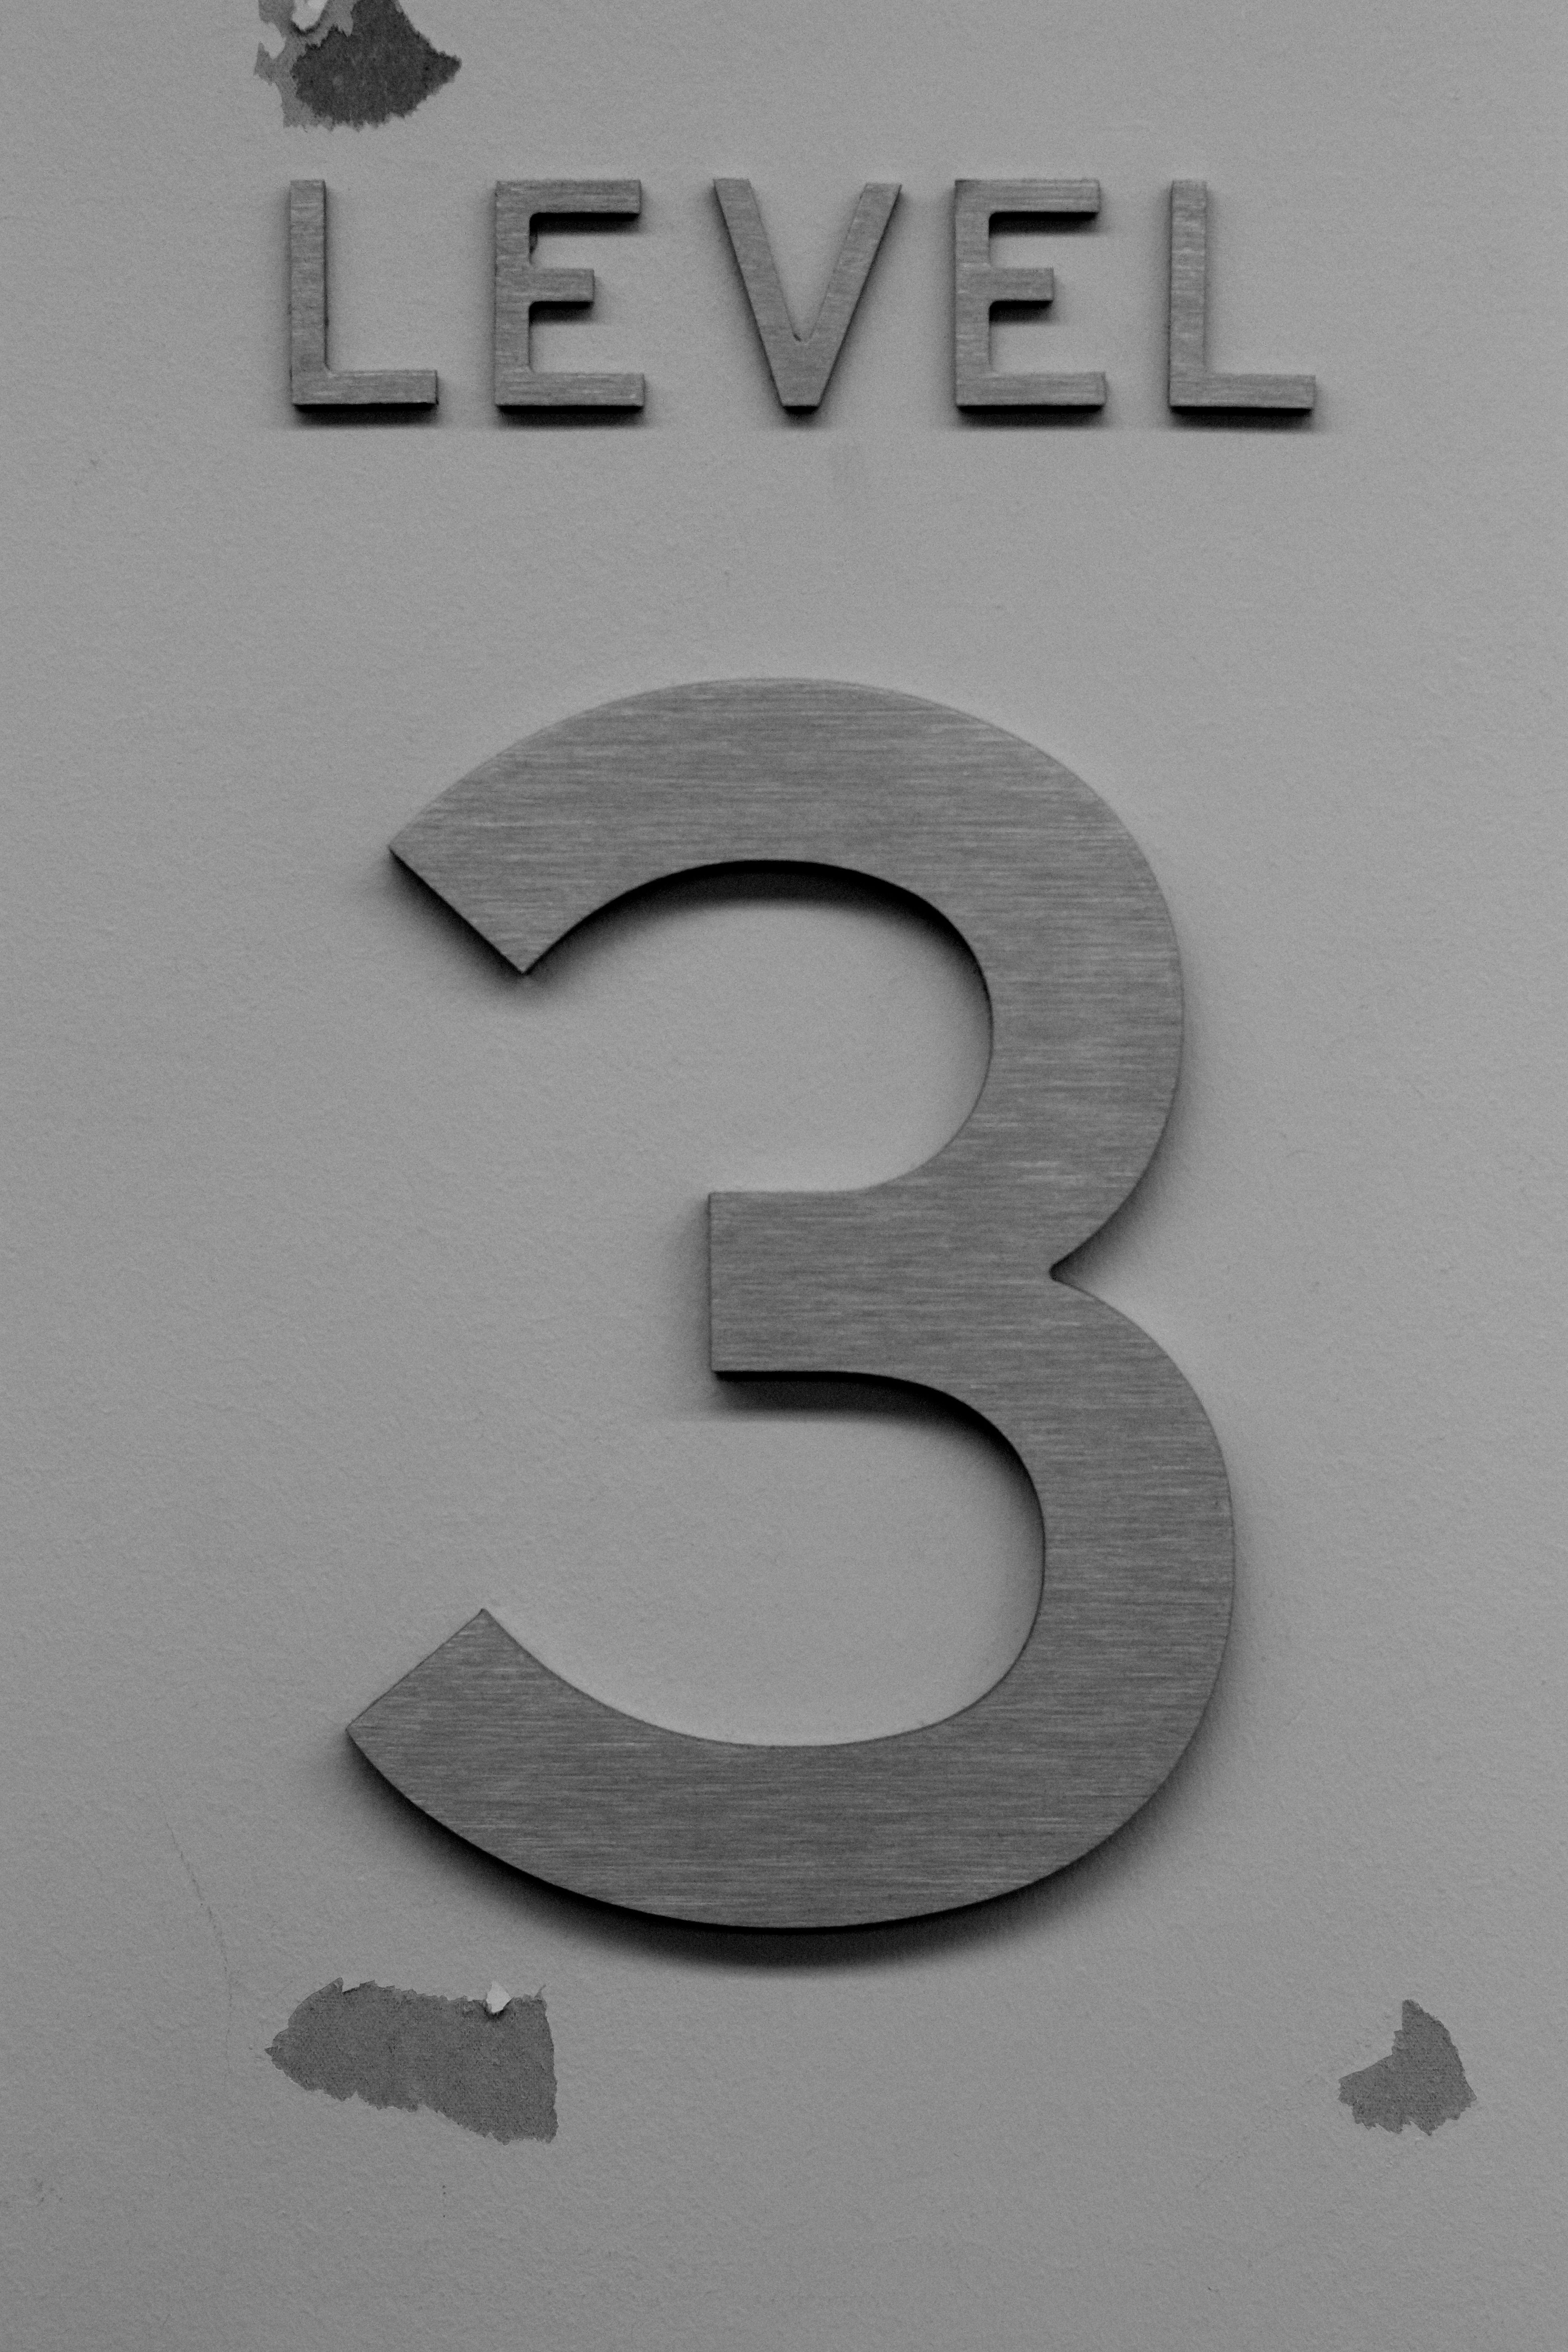
number, symbol, circle, brand, font, bw, sketch, drawing, illustration, logo, text, trademark, house numbering